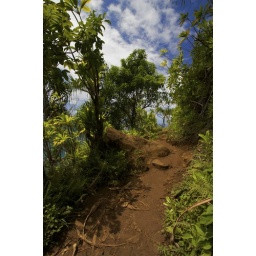
Good red road paint your toes in strength. East to west blue road lets you rest. ~Anahata Sound